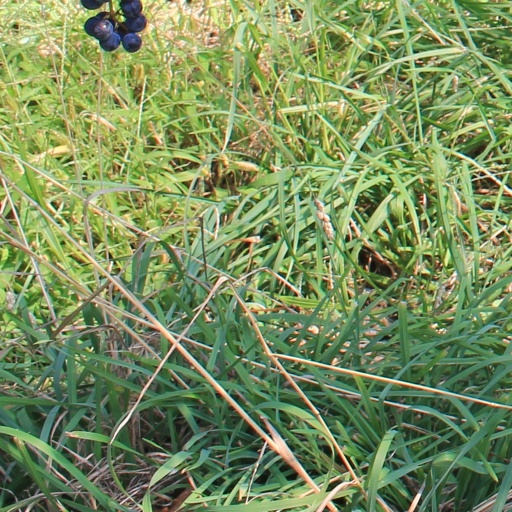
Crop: grape